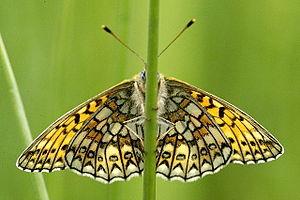
Le Nacré de la bistorte est une espèce d'insectes lépidoptères de la famille des Nymphalidae et de la sous-famille des Heliconiinae.